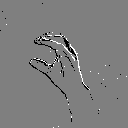
ASL letter: c